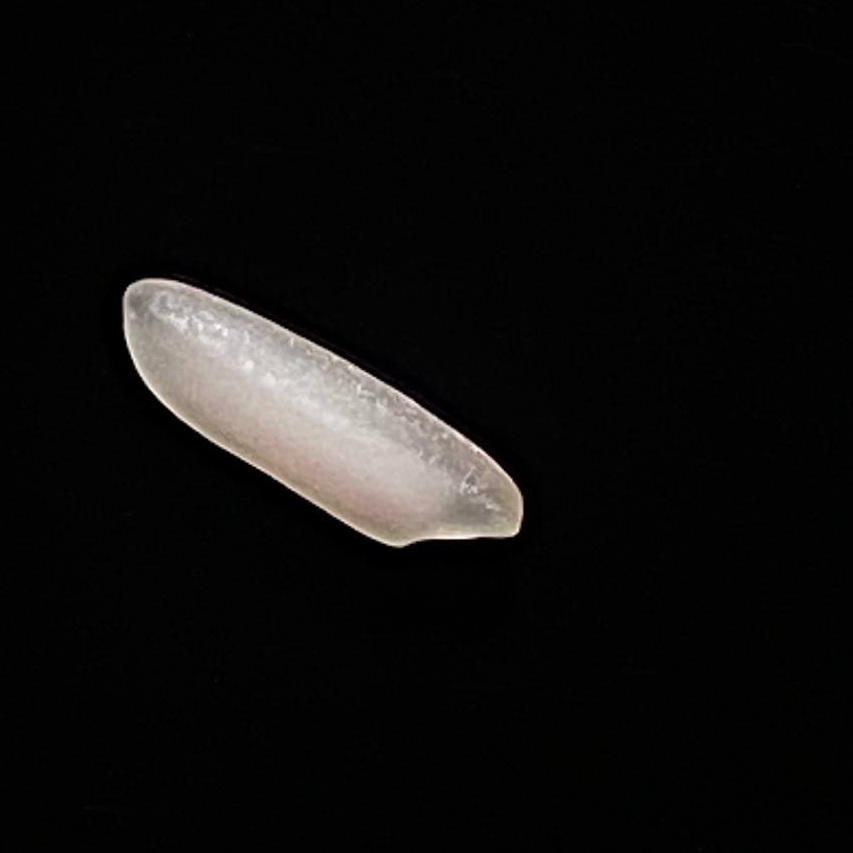
Rice variety: Shampakatari